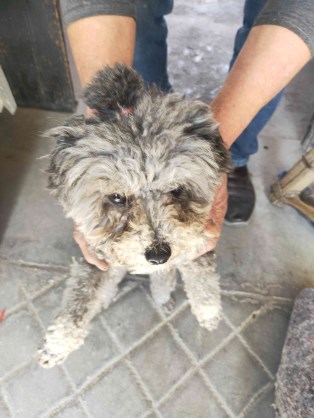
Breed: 7449-n000128-teddy